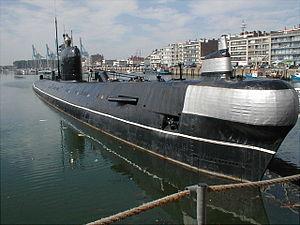
Un sous-marin est un navire submersible capable de se déplacer en surface et sous l'eau ; il se distingue ainsi des autres bateaux et navires qui se déplacent uniquement à la surface, et des bathyscaphes qui se déplacent principalement selon l'axe vertical.